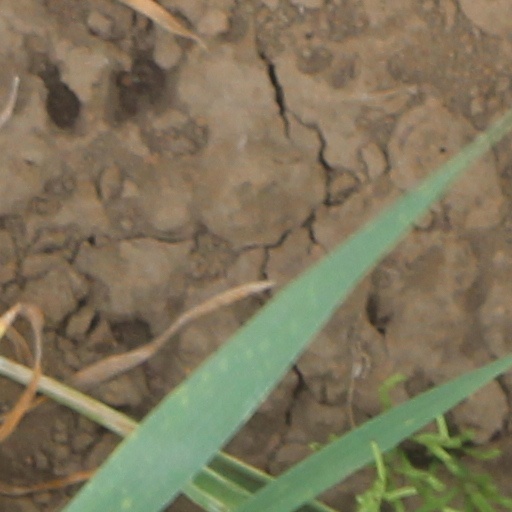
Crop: wheat